Husbands or Lovers (1924 film)

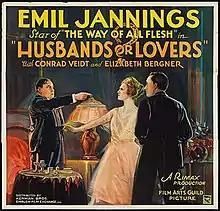
American poster

Husbands or Lovers (German title: Nju - Eine unverstandene Frau) is a 1924 German silent film directed by Paul Czinner and starring Elisabeth Bergner, Emil Jannings and Conrad Veidt. It was shot at the Staaken and EFA Studios in Berlin. The film's art direction was by Bohumil Hes and Paul Rieth.